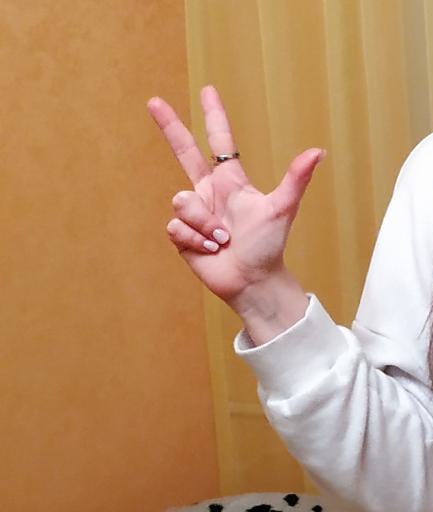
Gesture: three2